Twelve Minutes

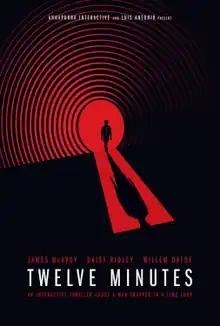
Cover art for "Twelve Minutes", created to reflect the influences of Alfred Hitchcock, Stanley Kubrick, and David Fincher, among others.

Twelve Minutes is an adventure game developed by Luís António and published by Annapurna Interactive. It was originally released on August 19, 2021, for Windows, Xbox One and Xbox Series X/S, with versions for Nintendo Switch, PlayStation 4 and PlayStation 5 released on December 7, 2021. A version for iOS and Android mobile devices was published by Netflix on December 13, 2022.